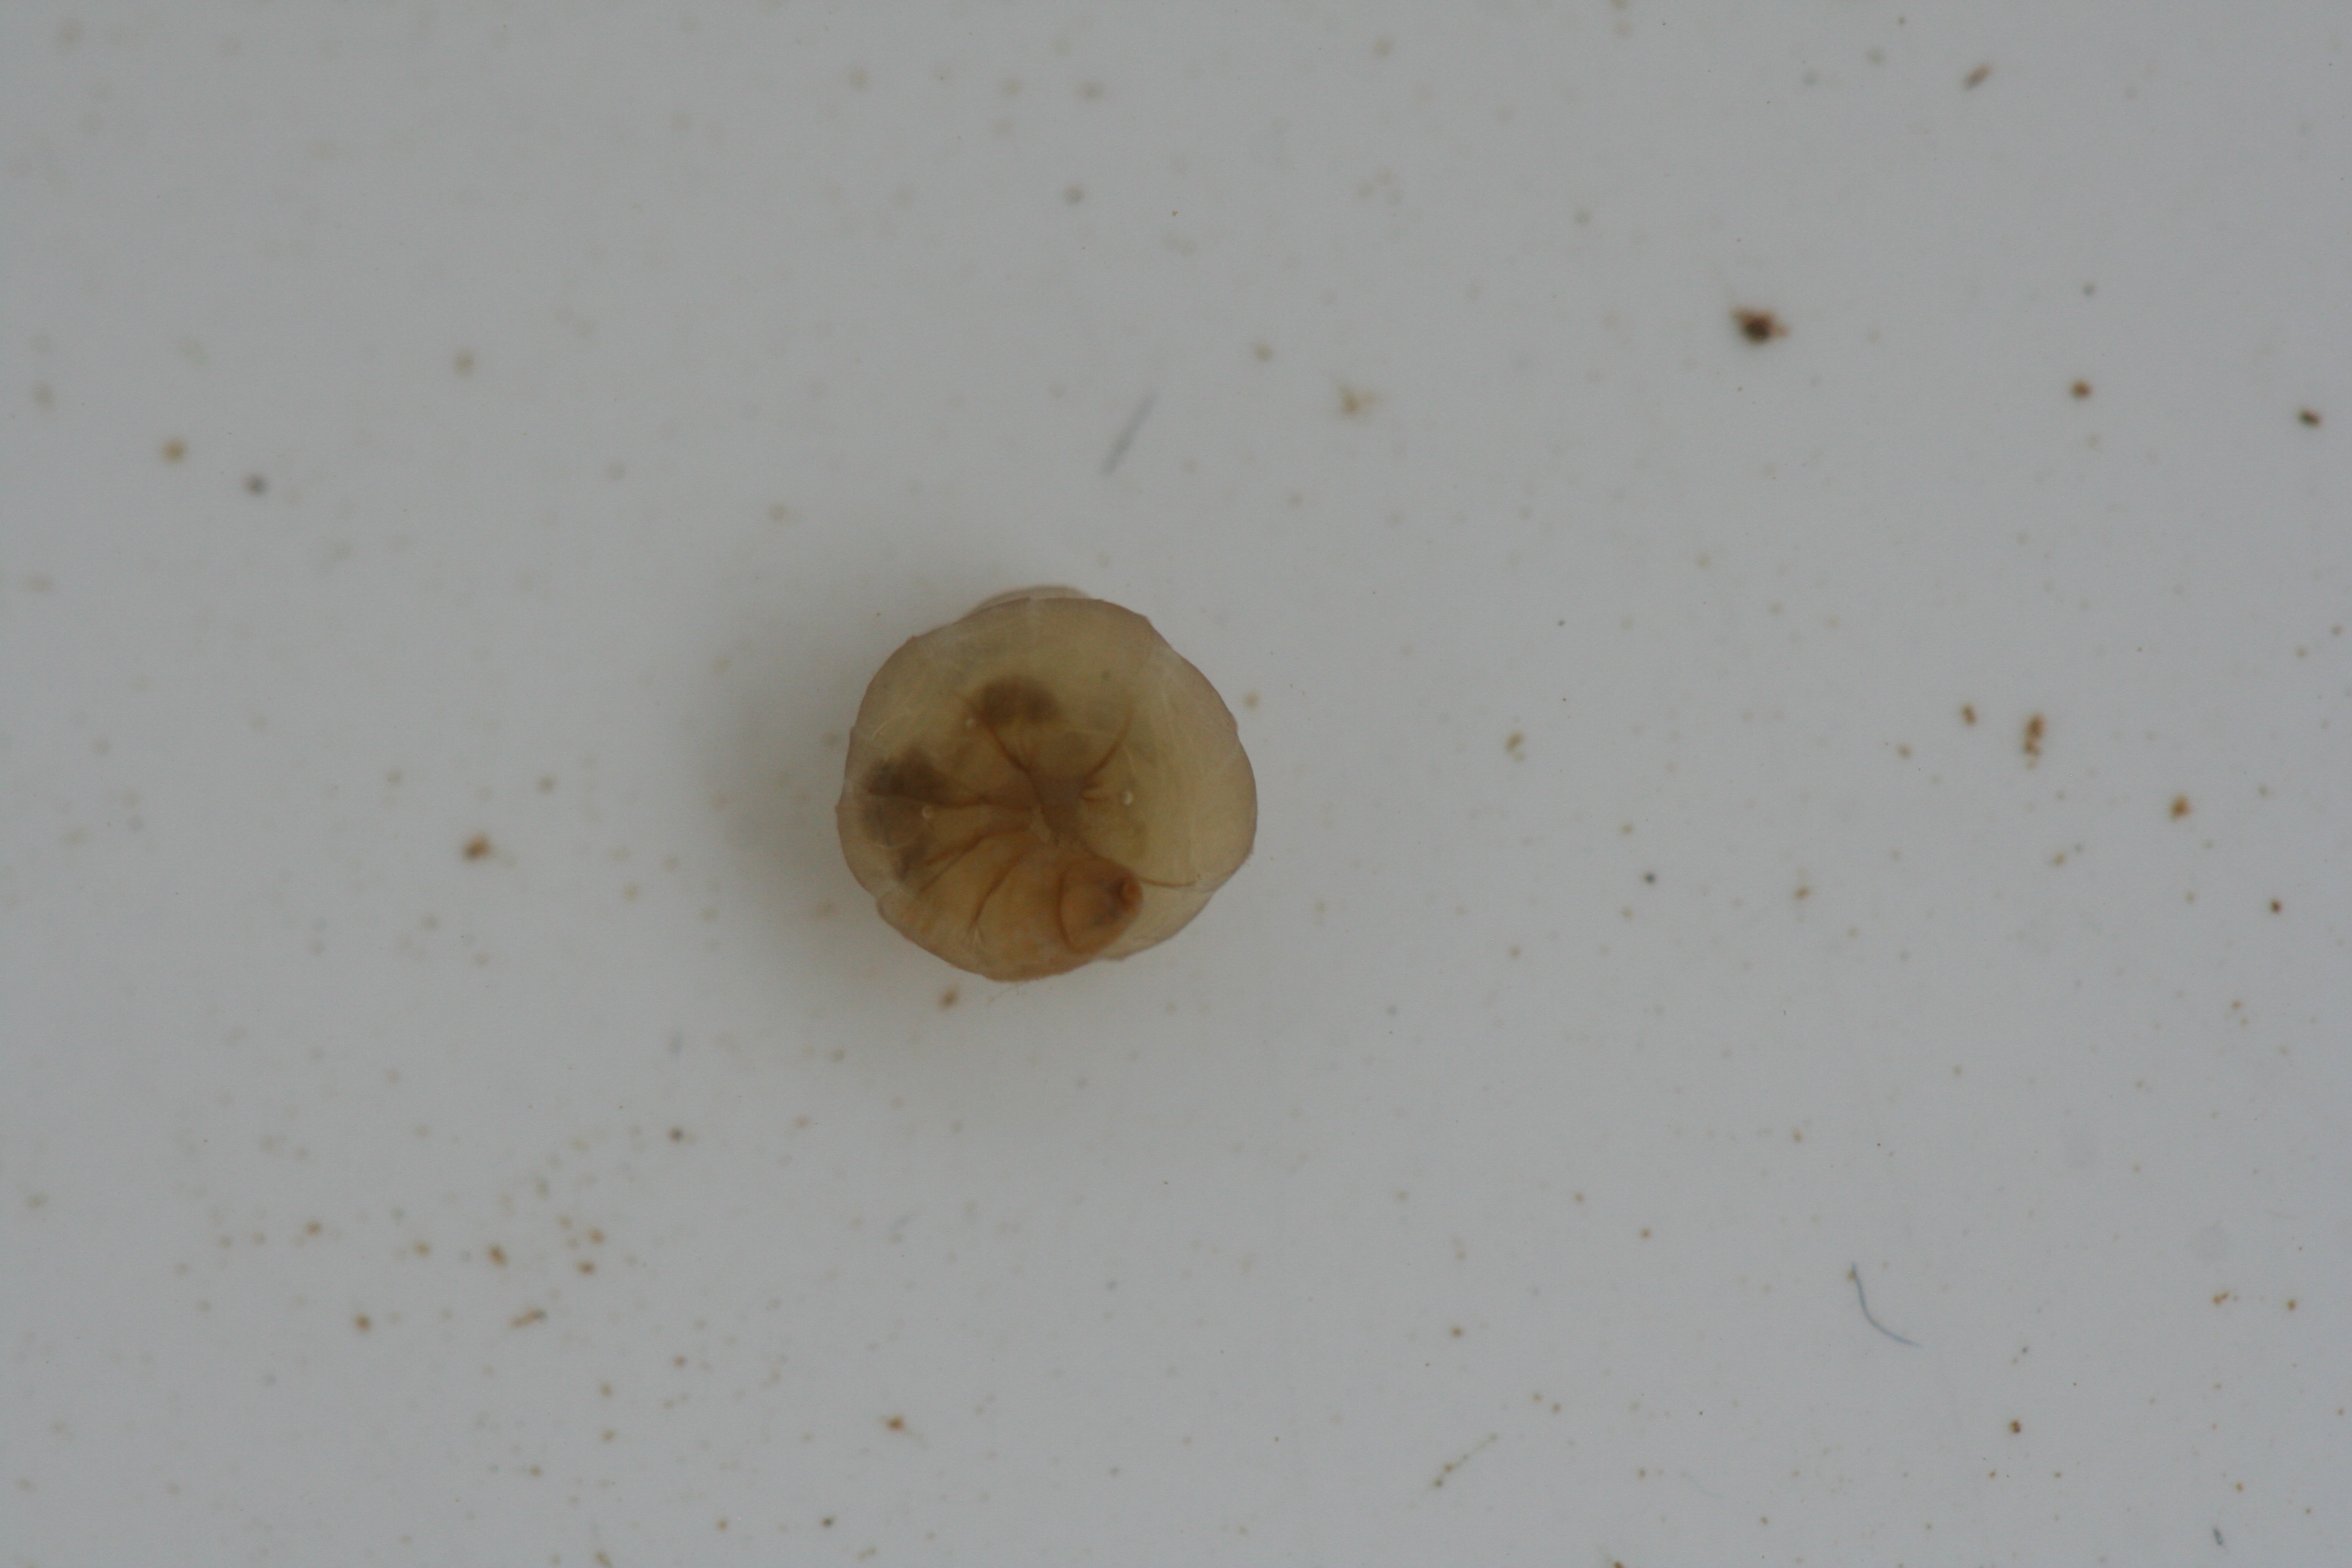
Macroinvertebrate group: true_flies